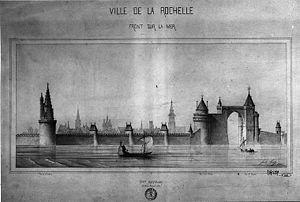
Illustration réalisée par Juste Lisch en 1864 et qui représente, selon lui, les tours du Vieux-Port de La Rochelle avant qu'elles n'aient été endommagées.
La tour Saint-Nicolas est, avec la tour de la Chaîne et la tour de la Lanterne, l'une des trois tours du front de mer de La Rochelle, et l'une des deux tours emblématiques du Vieux-Port, dont elle constitue la majestueuse porte d'entrée. Elle a assuré pendant cinq siècles la défense de la passe et a servi de point d’attache à la chaîne, tendue depuis l’autre rive, et qui servait à interdire l'accès du port. Elle a été classée au titre des monuments historiques par arrêté du 17 février 1879.
Juste Lisch, né le 10 juin 1828 à Alençon et mort le 24 août 1910 à Paris, est un architecte français.
La tour de la Chaîne est, avec la tour Saint-Nicolas et la tour de la Lanterne, l'une des trois tours du front de mer de La Rochelle, et l'une des deux tours emblématiques du Vieux-Port, dont elle constitue la majestueuse porte d'entrée.